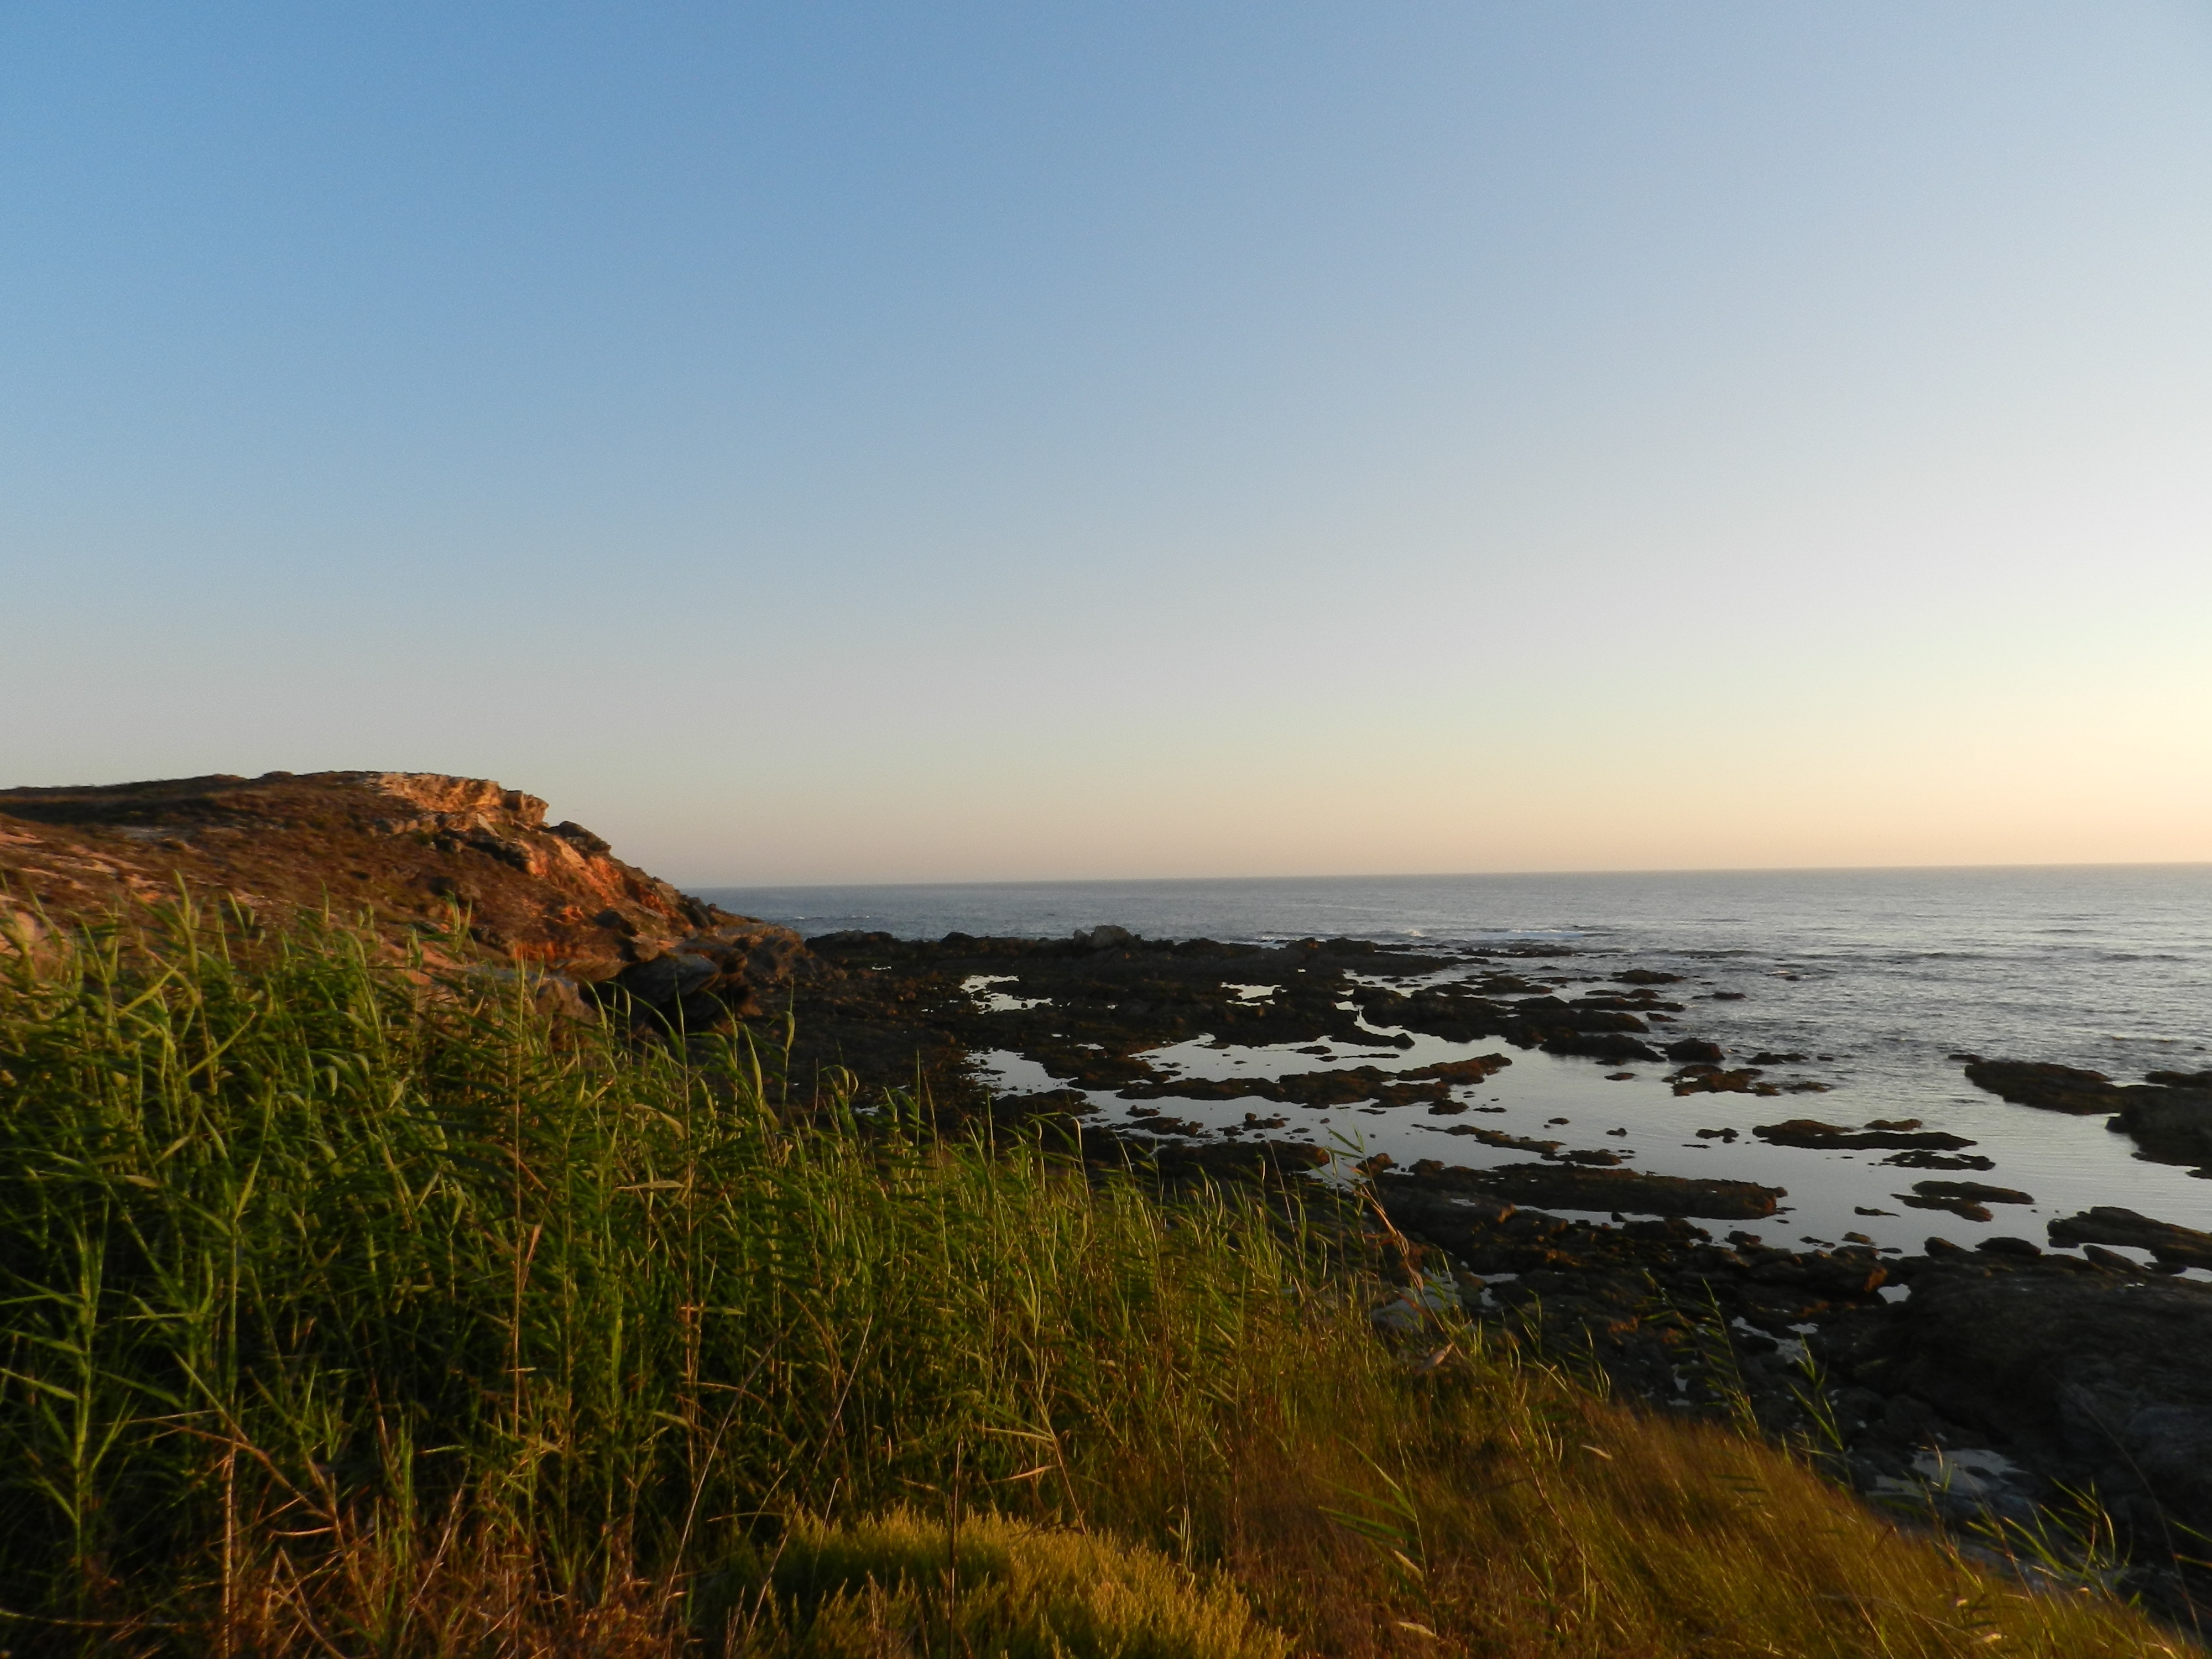
beach, landscape, sea, coast, nature, sand, rock, ocean, horizon, sunrise, sunset, sunlight, morning, shore, wave, dawn, summer, vacation, travel, coastline, cliff, dusk, evening, cove, holiday, bay, colorful, lifestyle, terrain, body of water, portugal, habitat, cape, alentejo, costa vicentina, natural environment